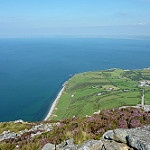
Label: sea